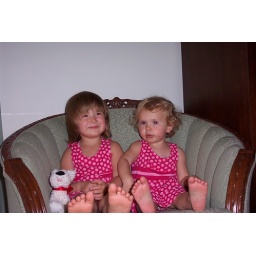
Pink on pink in the green chair